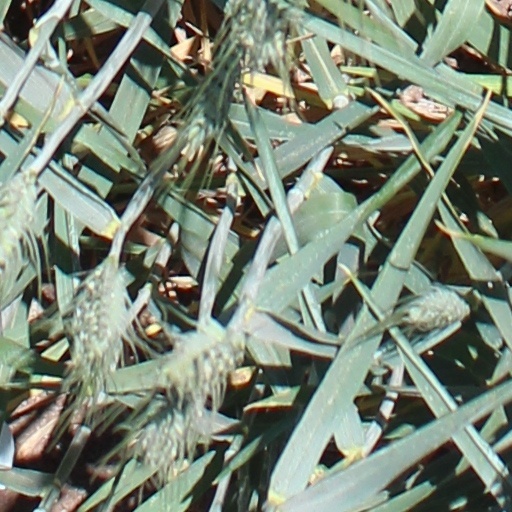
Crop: wheat